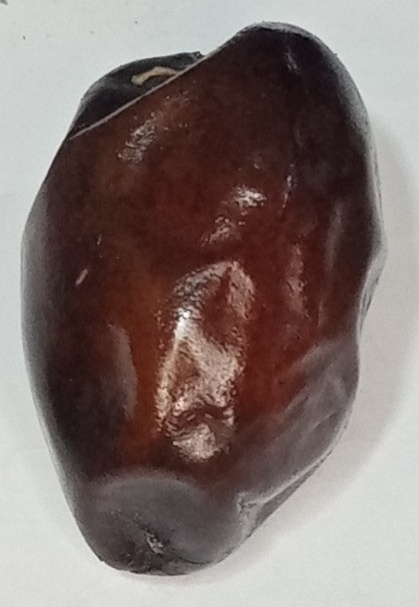
Variety: kupro
Size: large
Grade: grade-2